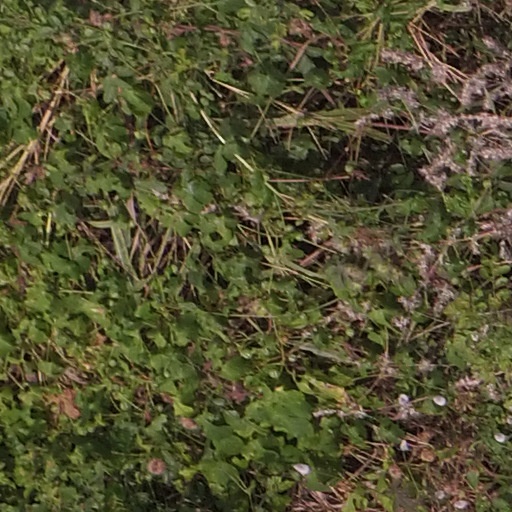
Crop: maize; corn